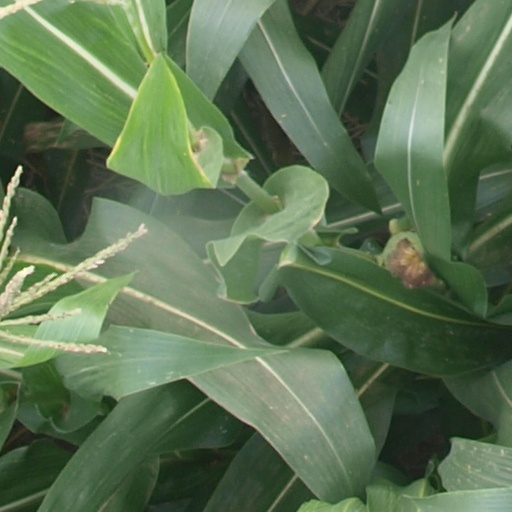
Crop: maize; corn